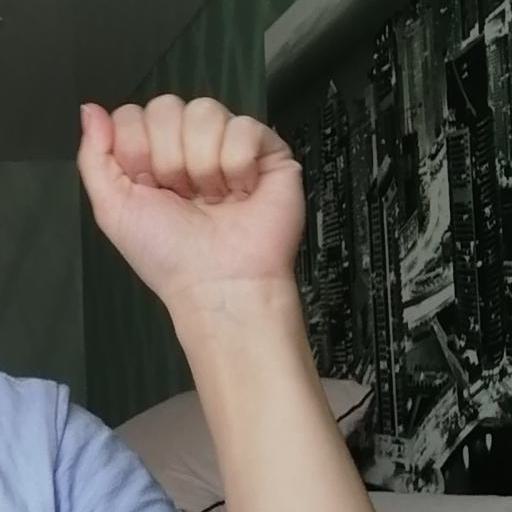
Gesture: fist